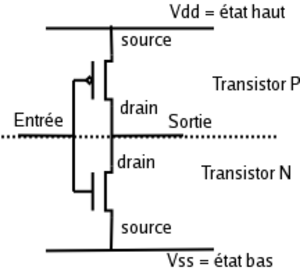
Auteur
Un push–pull est un montage électronique cascode amplificateur de tension qui relie à la sortie deux composants actifs travaillant en opposition de phase, relié l'un au plus de l'alimentation, l'autre au moins.
On appelle CMOS, ou Complementary Metal Oxide Semiconductor, une technologie de fabrication de composants électroniques et, par extension, les composants fabriqués selon cette technologie. Ce sont pour la plupart des circuits logiques comme ceux de la famille Transistor-Transistor logic mais, à la différence de ces derniers, ils peuvent être aussi utilisés comme résistance variable.